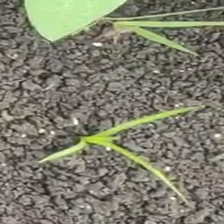
Weed species: Digitaria_SP_(Digitaria Sanguinalis )